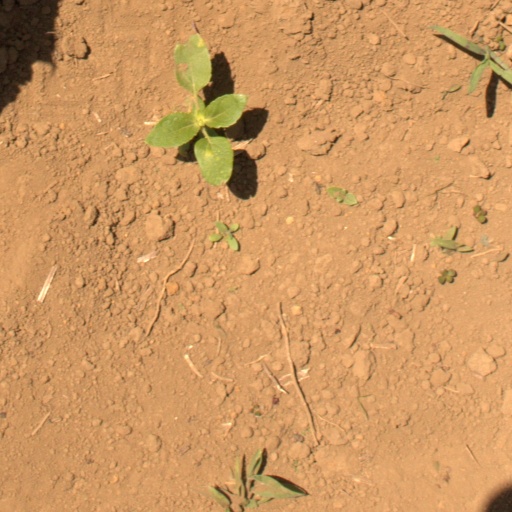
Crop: Jerusalem artichoke